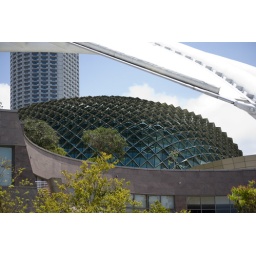
Esplanade Theatre on the Bay with its roof ressembling a Durian. The Swissotel tower in the background